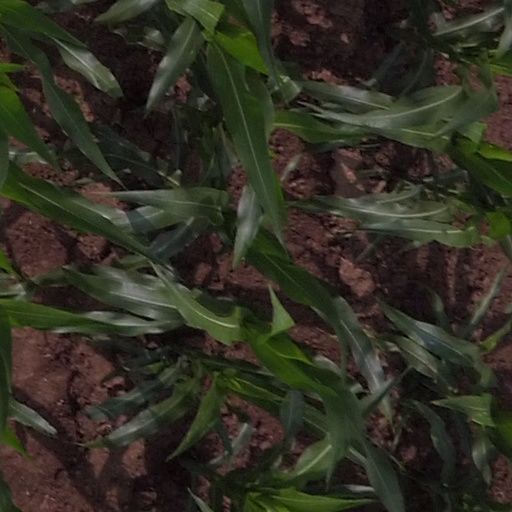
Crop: maize; corn